Pietro Piller Cottrer

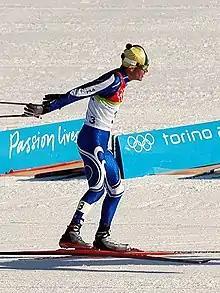
Piller Cottrer at the 2006 Winter Olympics in Turin.

Pietro Piller Cottrer (born 20 December 1974) is an Italian former cross-country skier who won gold medal in the 4 ×10 km relay at the 2006 Winter Olympics in Turin. He was born at Sappada in the province of Udine.